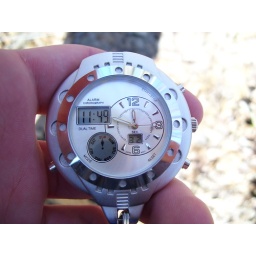
You are just mad because your hat doesn't have a clock in it.